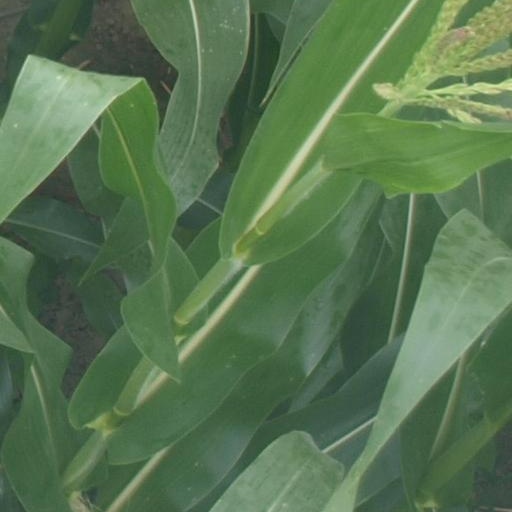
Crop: maize; corn